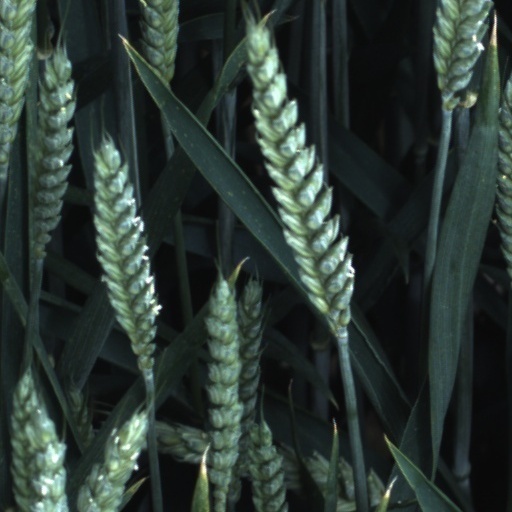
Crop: wheat